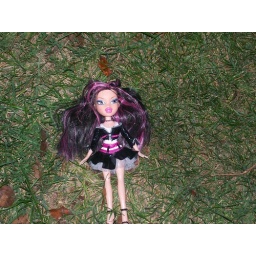
Bratz girlz really rock jade in dance crew jade outfit with princess shoes